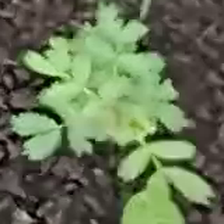
Weed species: Dwarf_cassia_(Chamaecrista pumila)